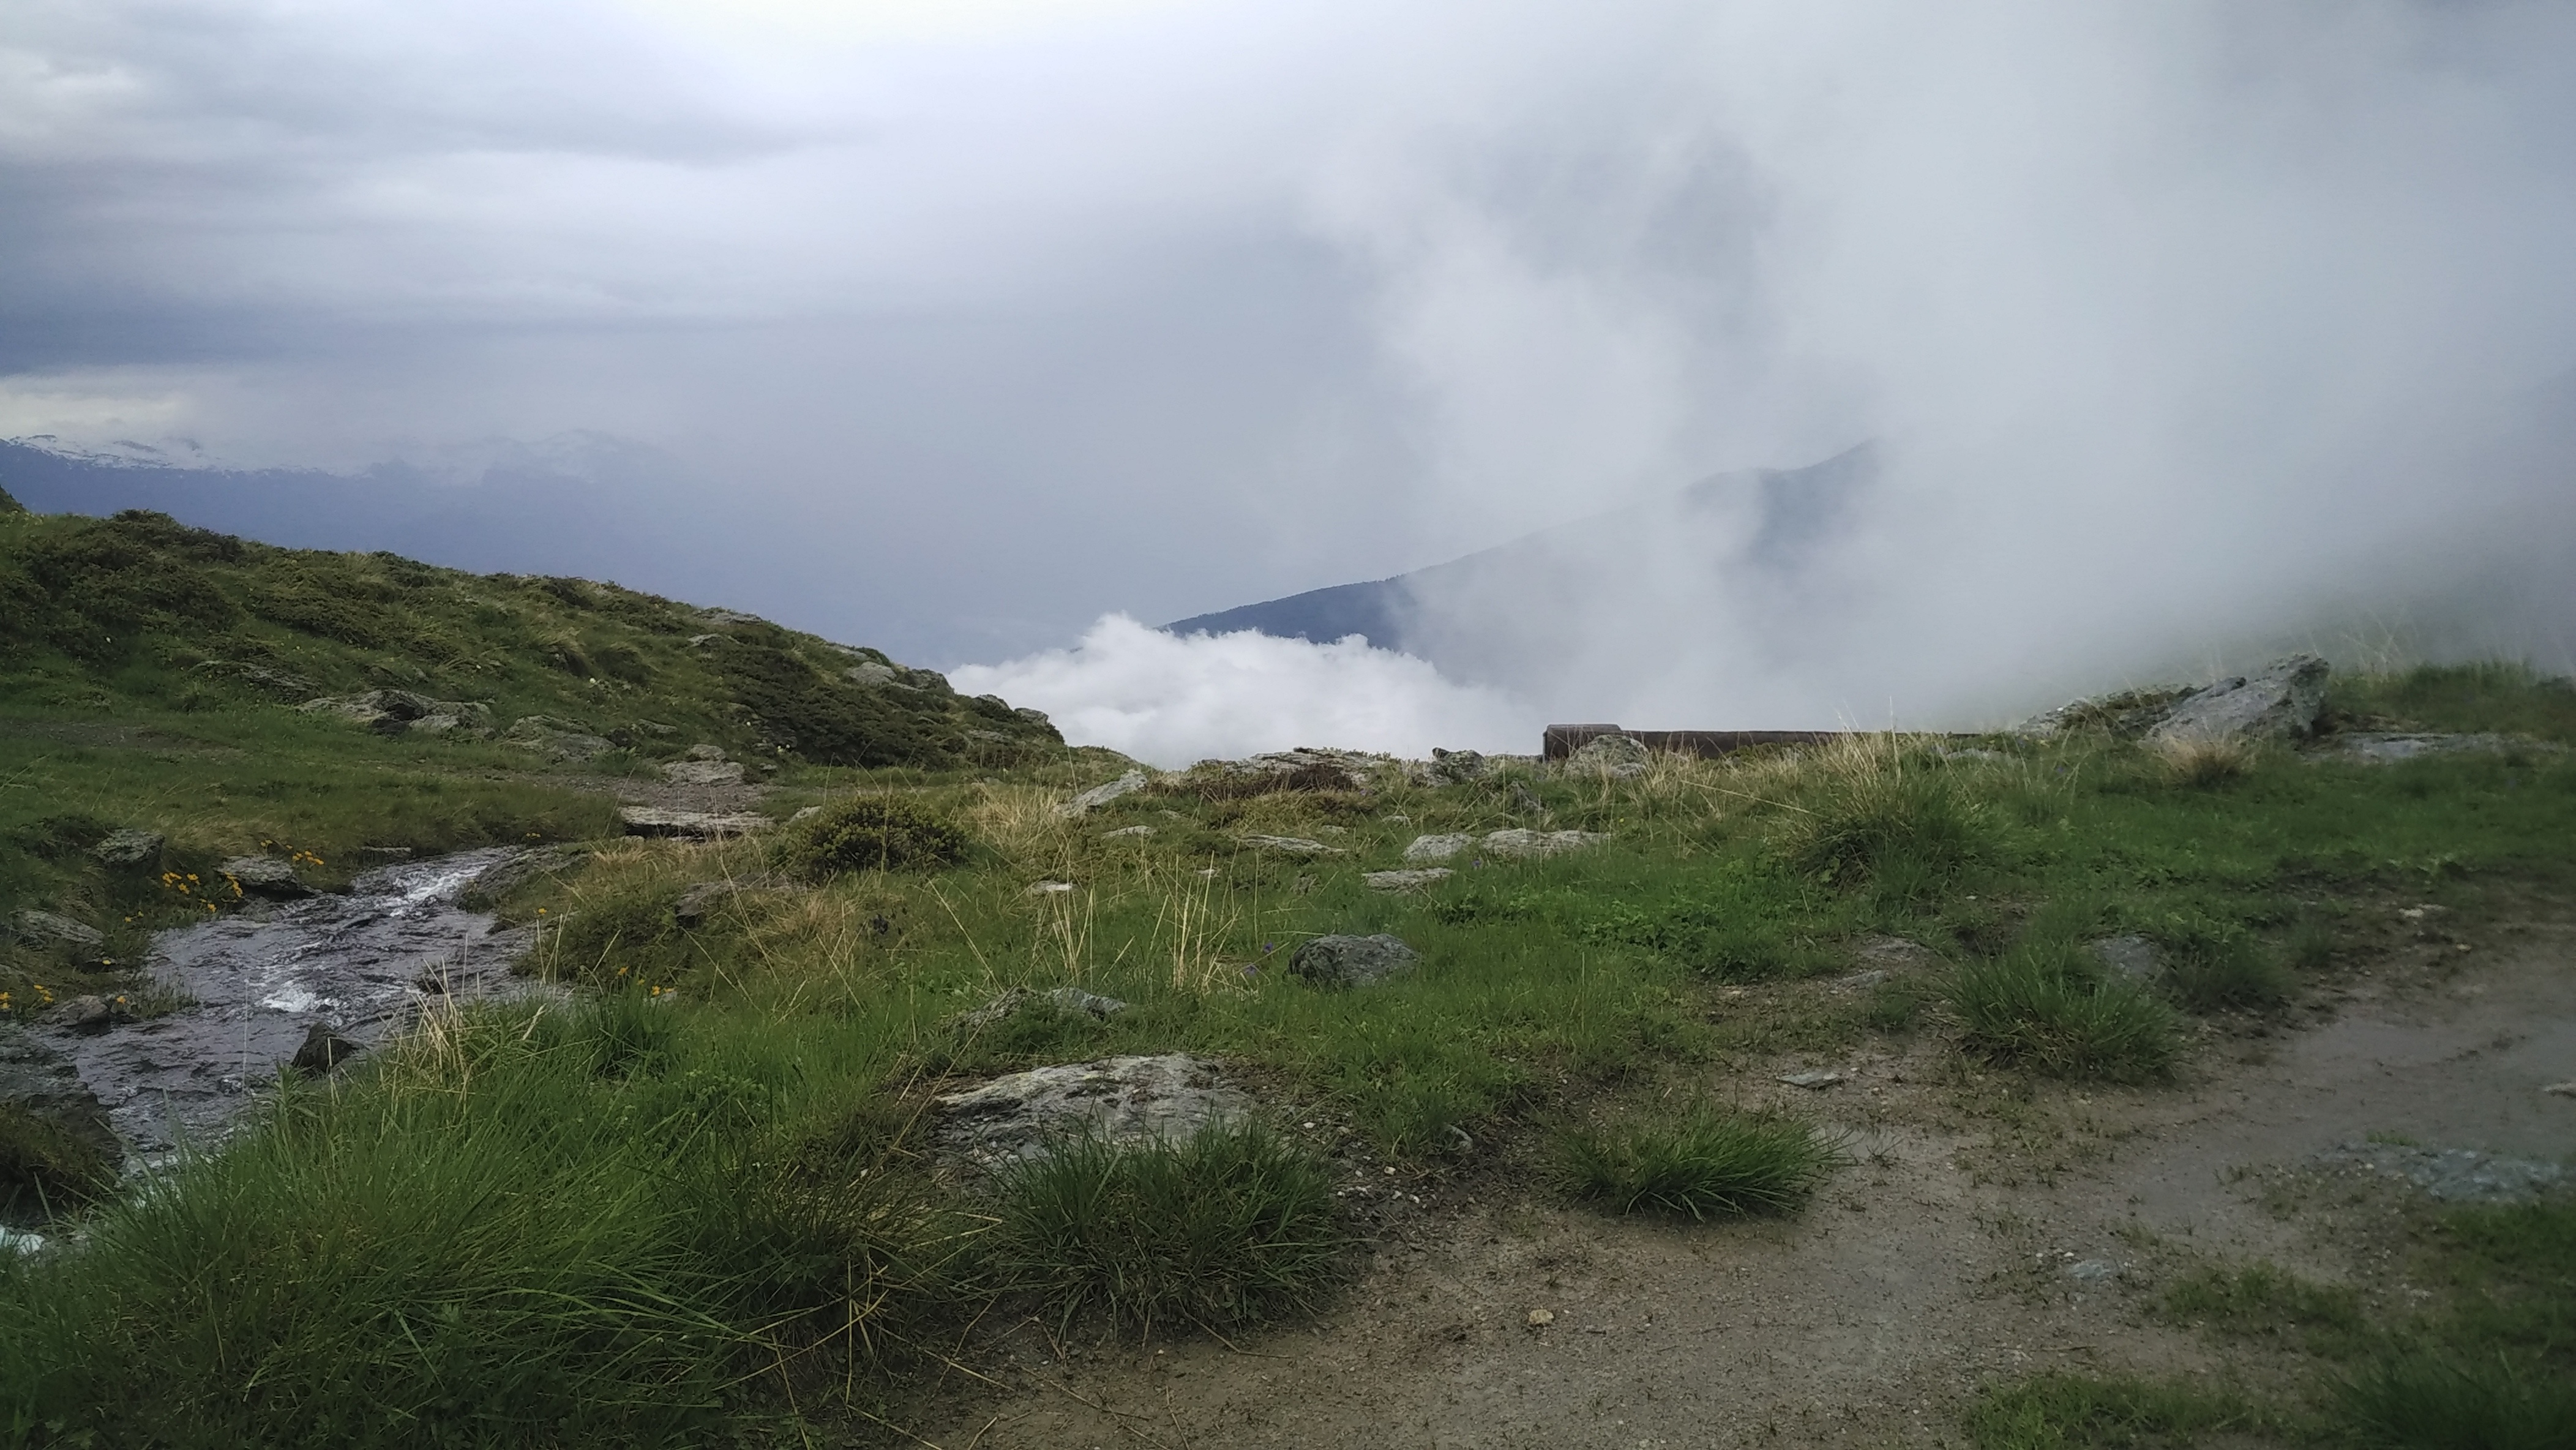
landscape, wilderness, mountain, cloud, mountain range, ridge, plateau, landform, geographical feature, atmospheric phenomenon, mountainous landforms, geological phenomenon